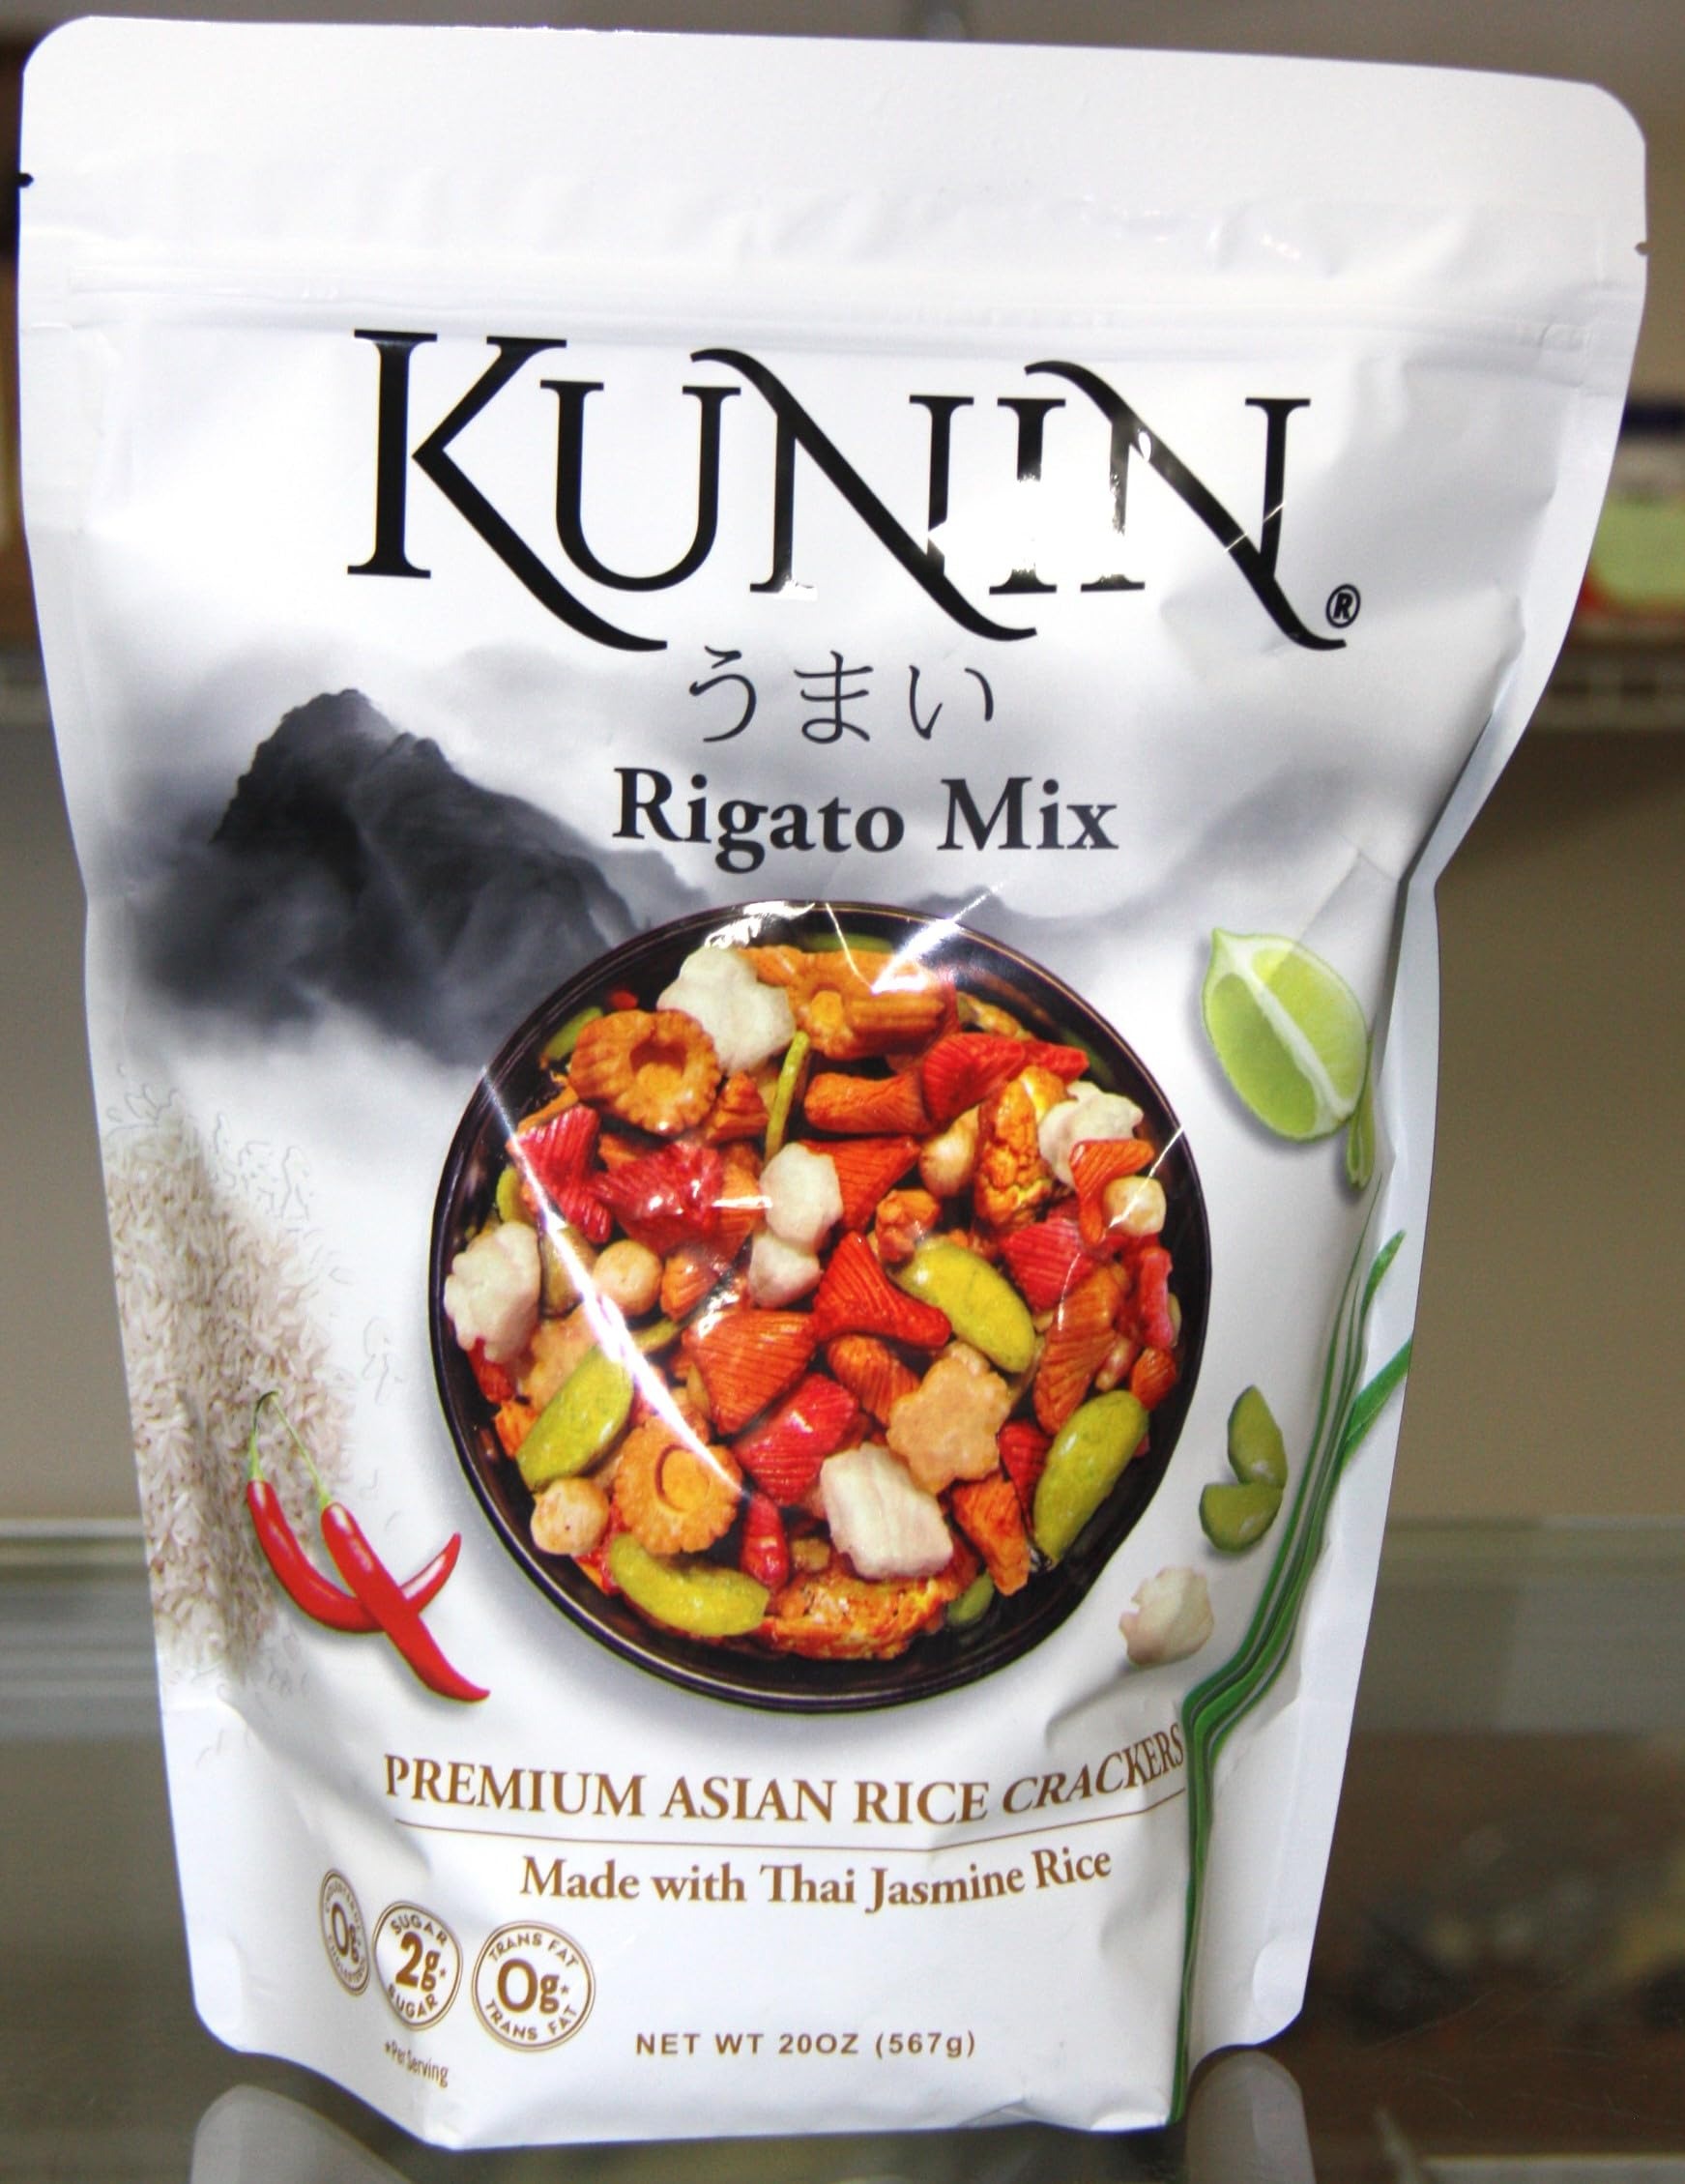
Item Name: KUNIN RIGATO MIX PREMIUM ASIAN RICE CRACKERS MADE WITH THAI JASMINE RICE 20 OZ
Value: 1.24
Unit: Ounce

Price: 22.58